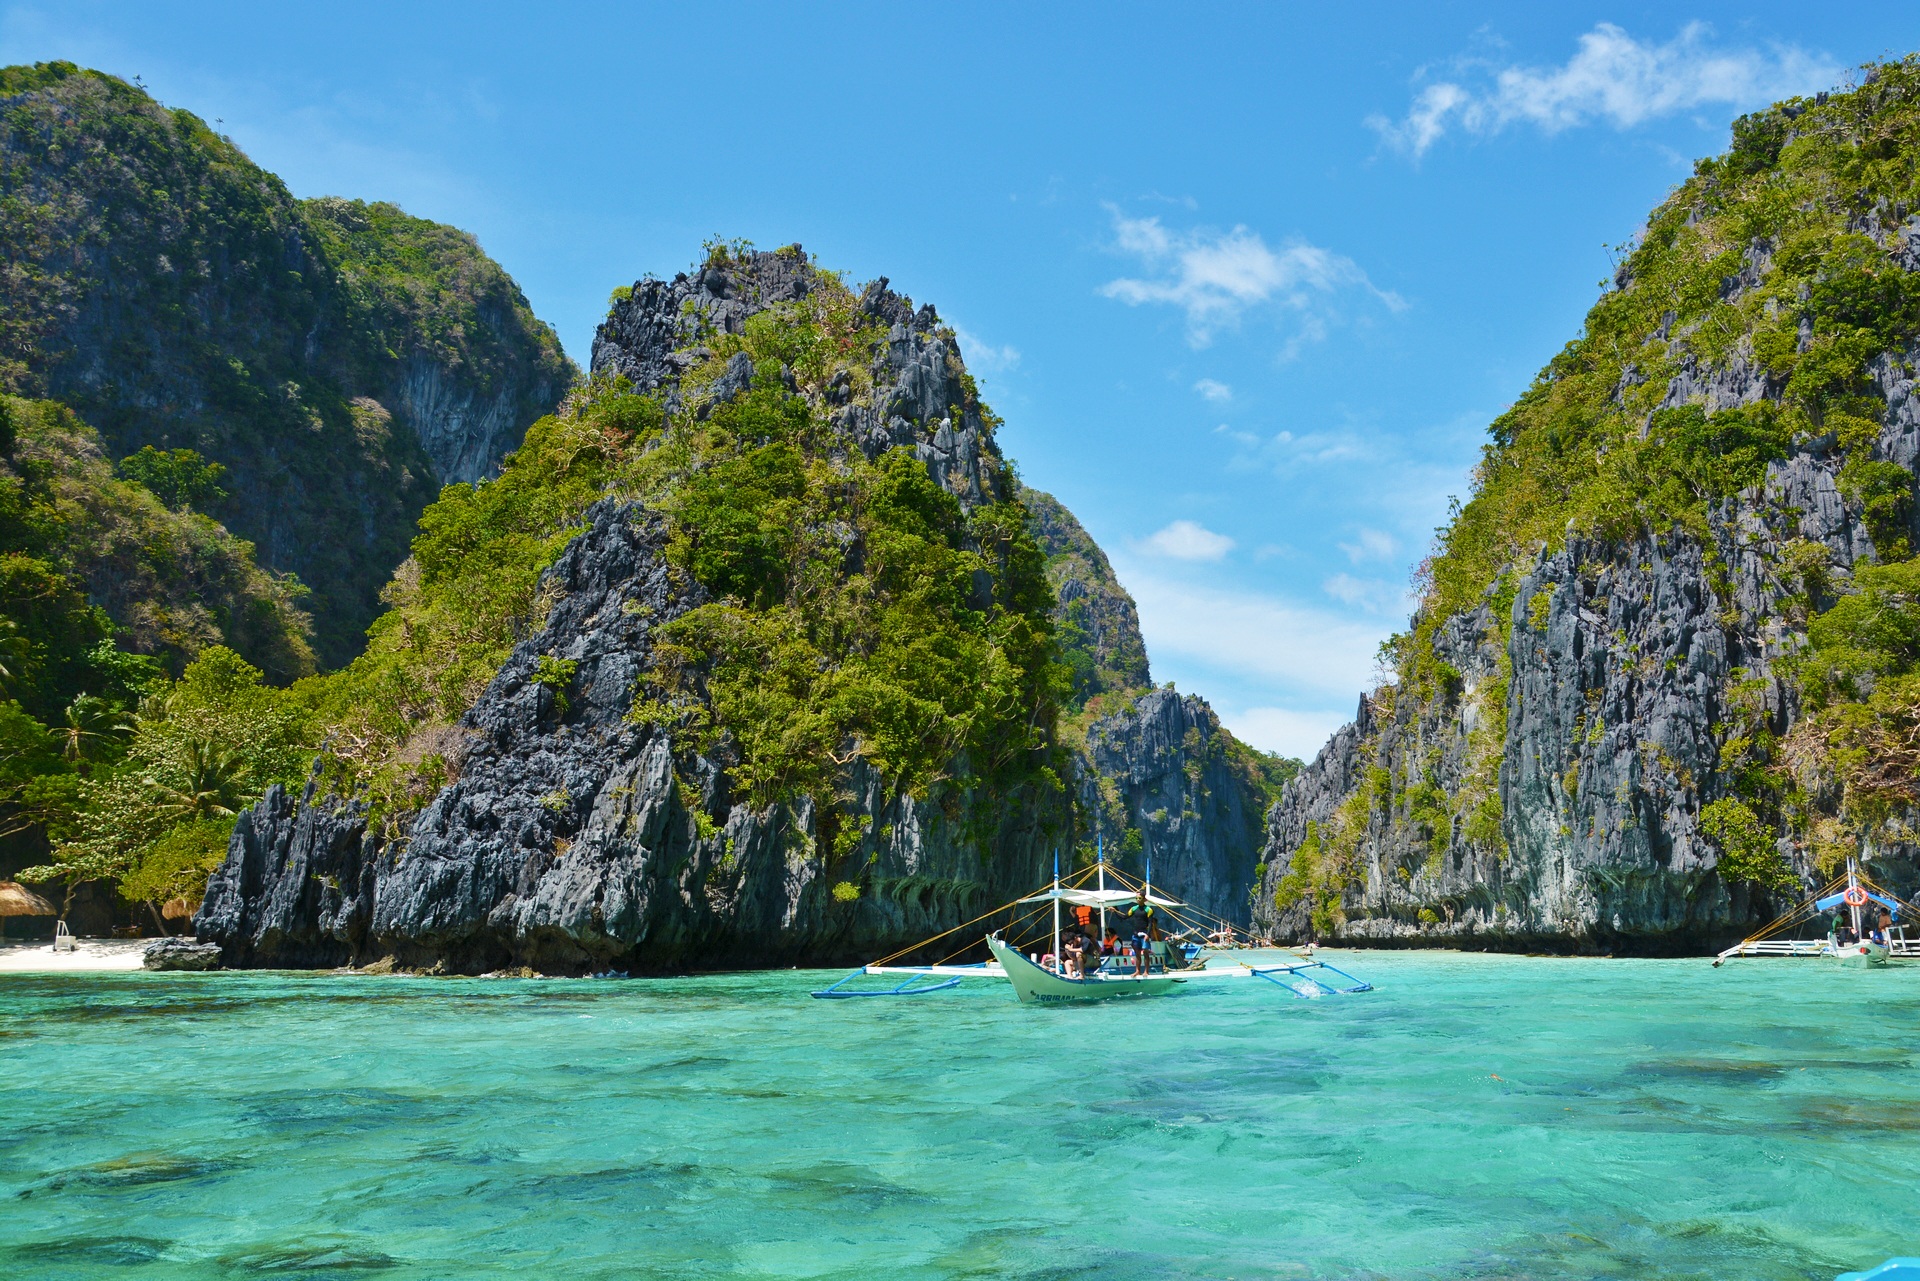
beach, sea, coast, water, sky, vacation, cliff, cove, tropical, lagoon, bay, island, terrain, rocks, cliffs, boats, islands, cape, islet, landform, paddles, geographical feature